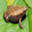
Label: frog